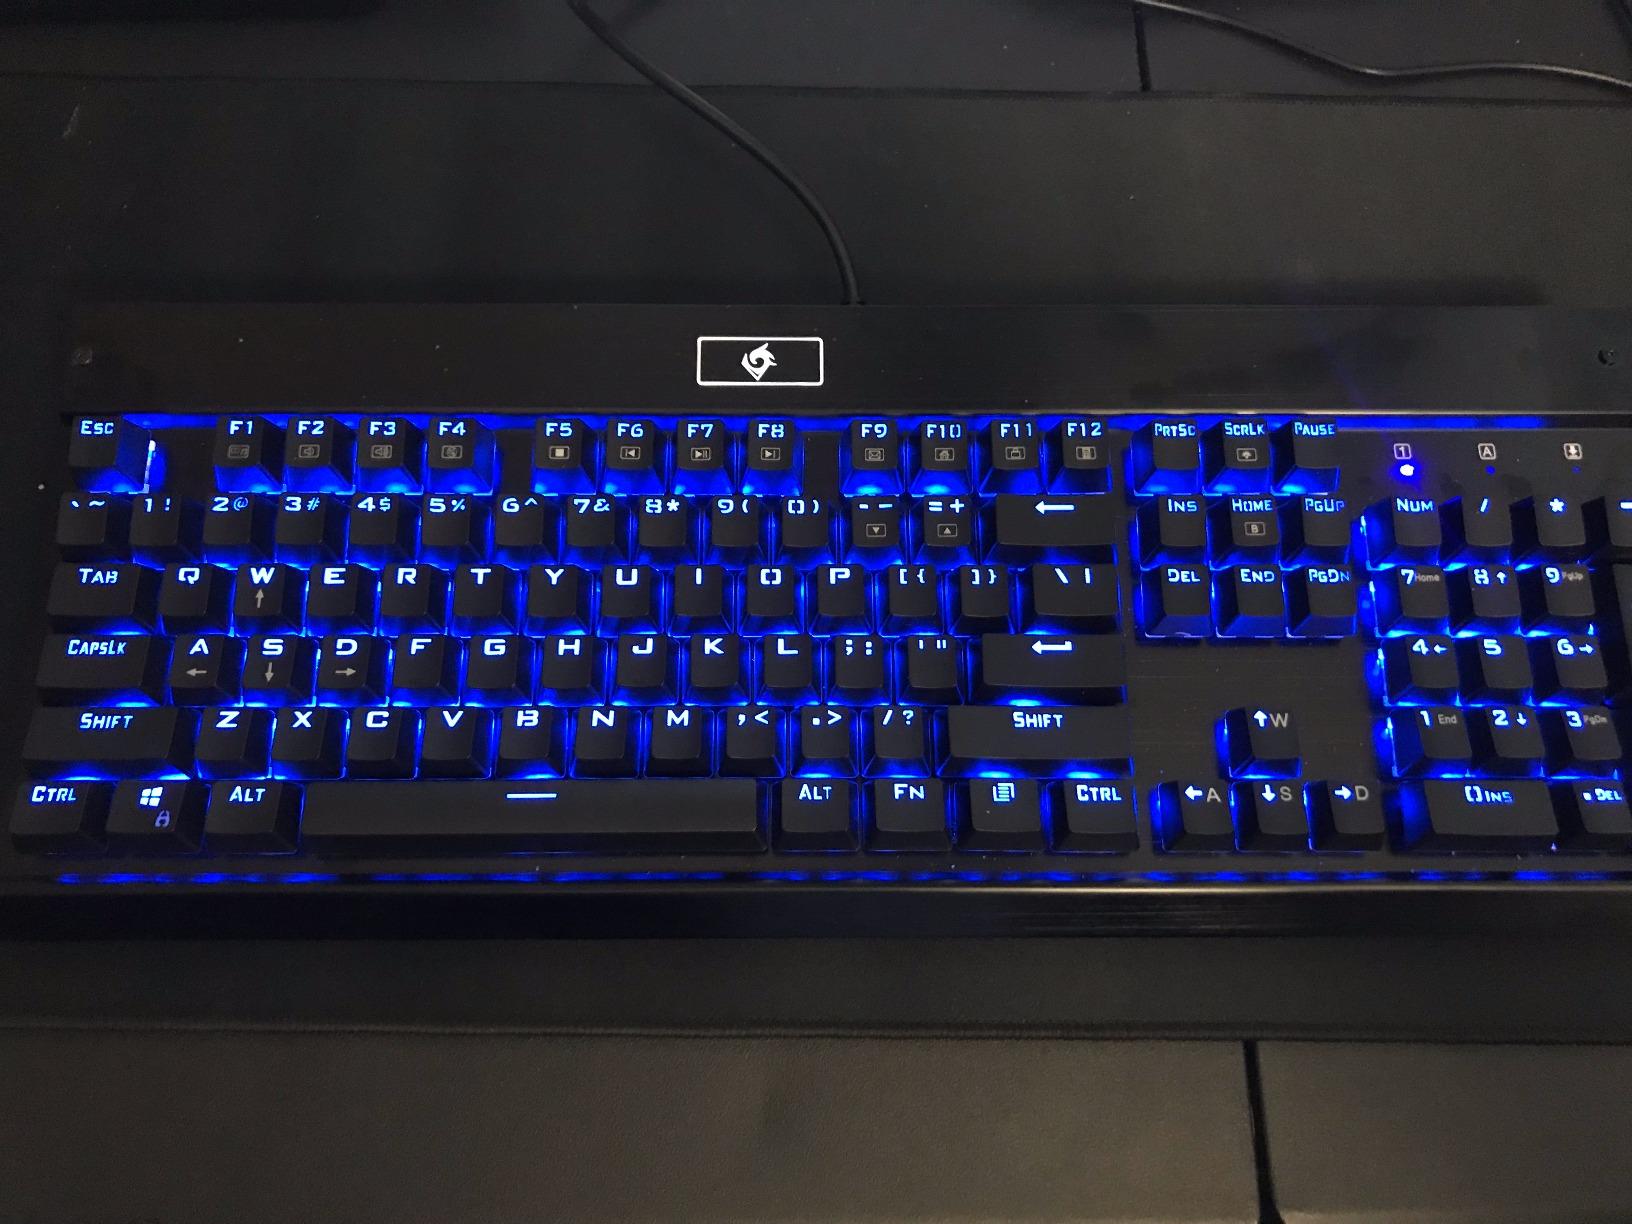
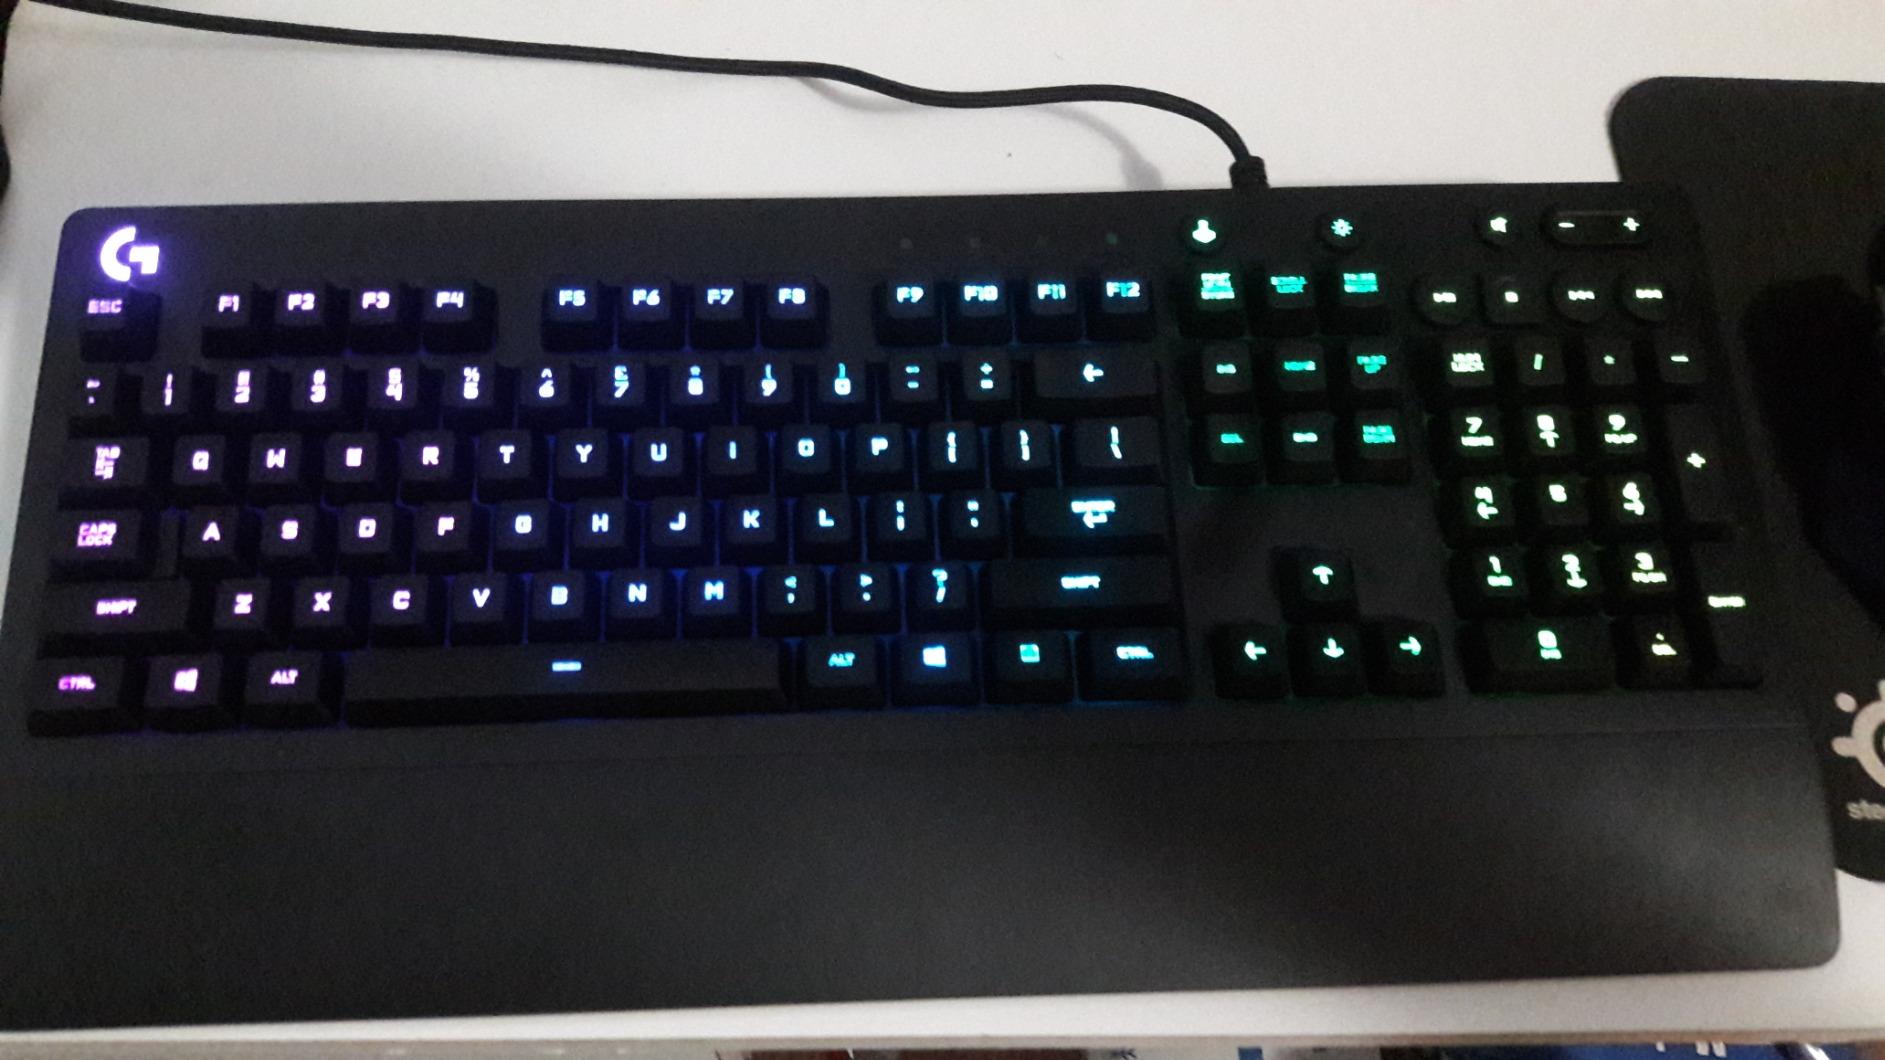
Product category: keyboard
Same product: no